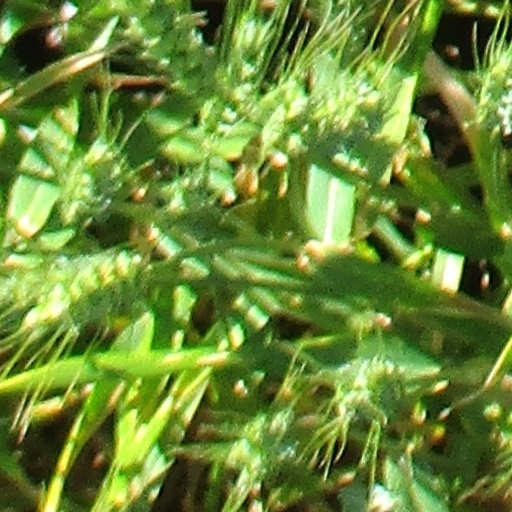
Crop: wheat